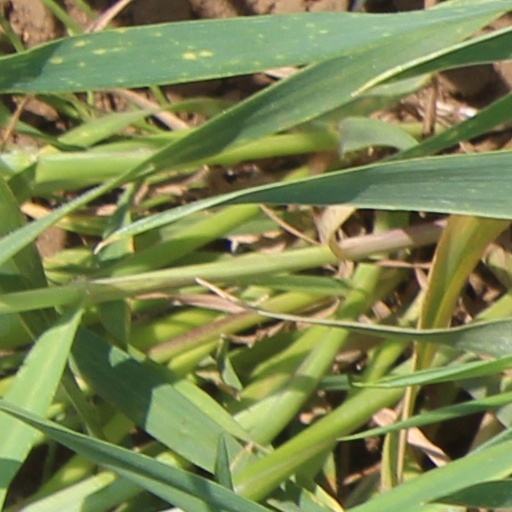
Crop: wheat